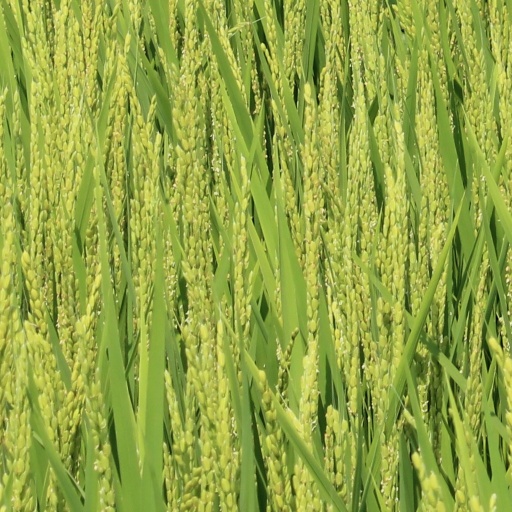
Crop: rice